Bembicini

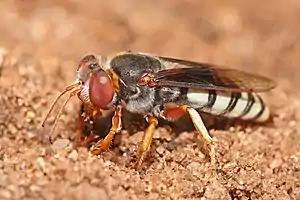
"Bembix sp." sand wasp

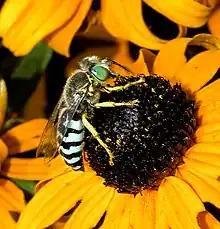
American Sand Wasp (Bembix americana)

The Bembicini, or sand wasps, are a large tribe of bembicid wasps, comprising 20 genera. Bembicines are parasitoids on various groups of insects. The type of prey captured tends to be rather consistent within each genus, with flies (Diptera) being the most common type of prey taken. Nests are typically short, simple burrows, with a single enlarged chamber at the bottom which is stocked with freshly paralysed prey items for the developing wasp larva; the egg may sometimes be laid before the chamber is completely stocked. It is common for numerous females to excavate nests within a small area where the soil is suitable, creating large and sometimes very dense nesting aggregations, which tend to attract various species of parasitic flies and wasps, many of which are cleptoparasites; in some cases, the sand wasps prey on their own parasites (e.g.), a surprisingly rare phenomenon in the animal kingdom. Although sand wasps are normally yellow and black, some are black and white with bright green eyes.